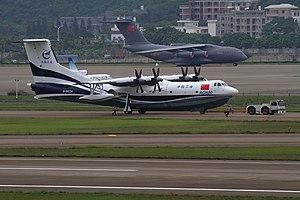
Un hydravion est un avion ayant la capacité de se poser ou de décoller sur l'eau. Ce terme est composé du grec ὕδωρ = « hydor » et du mot « avion ». Deux familles principales d'appareils existent : l'hydravion à coque et l'hydravion à flotteurs. Par ailleurs, l'hydravion ne doit pas être confondu avec un hydroglisseur ou un aéroglisseur.
L'AVIC TA-600 ou AG600 surnommé Kunlung est un hydravion produit par la société publique AVIC.